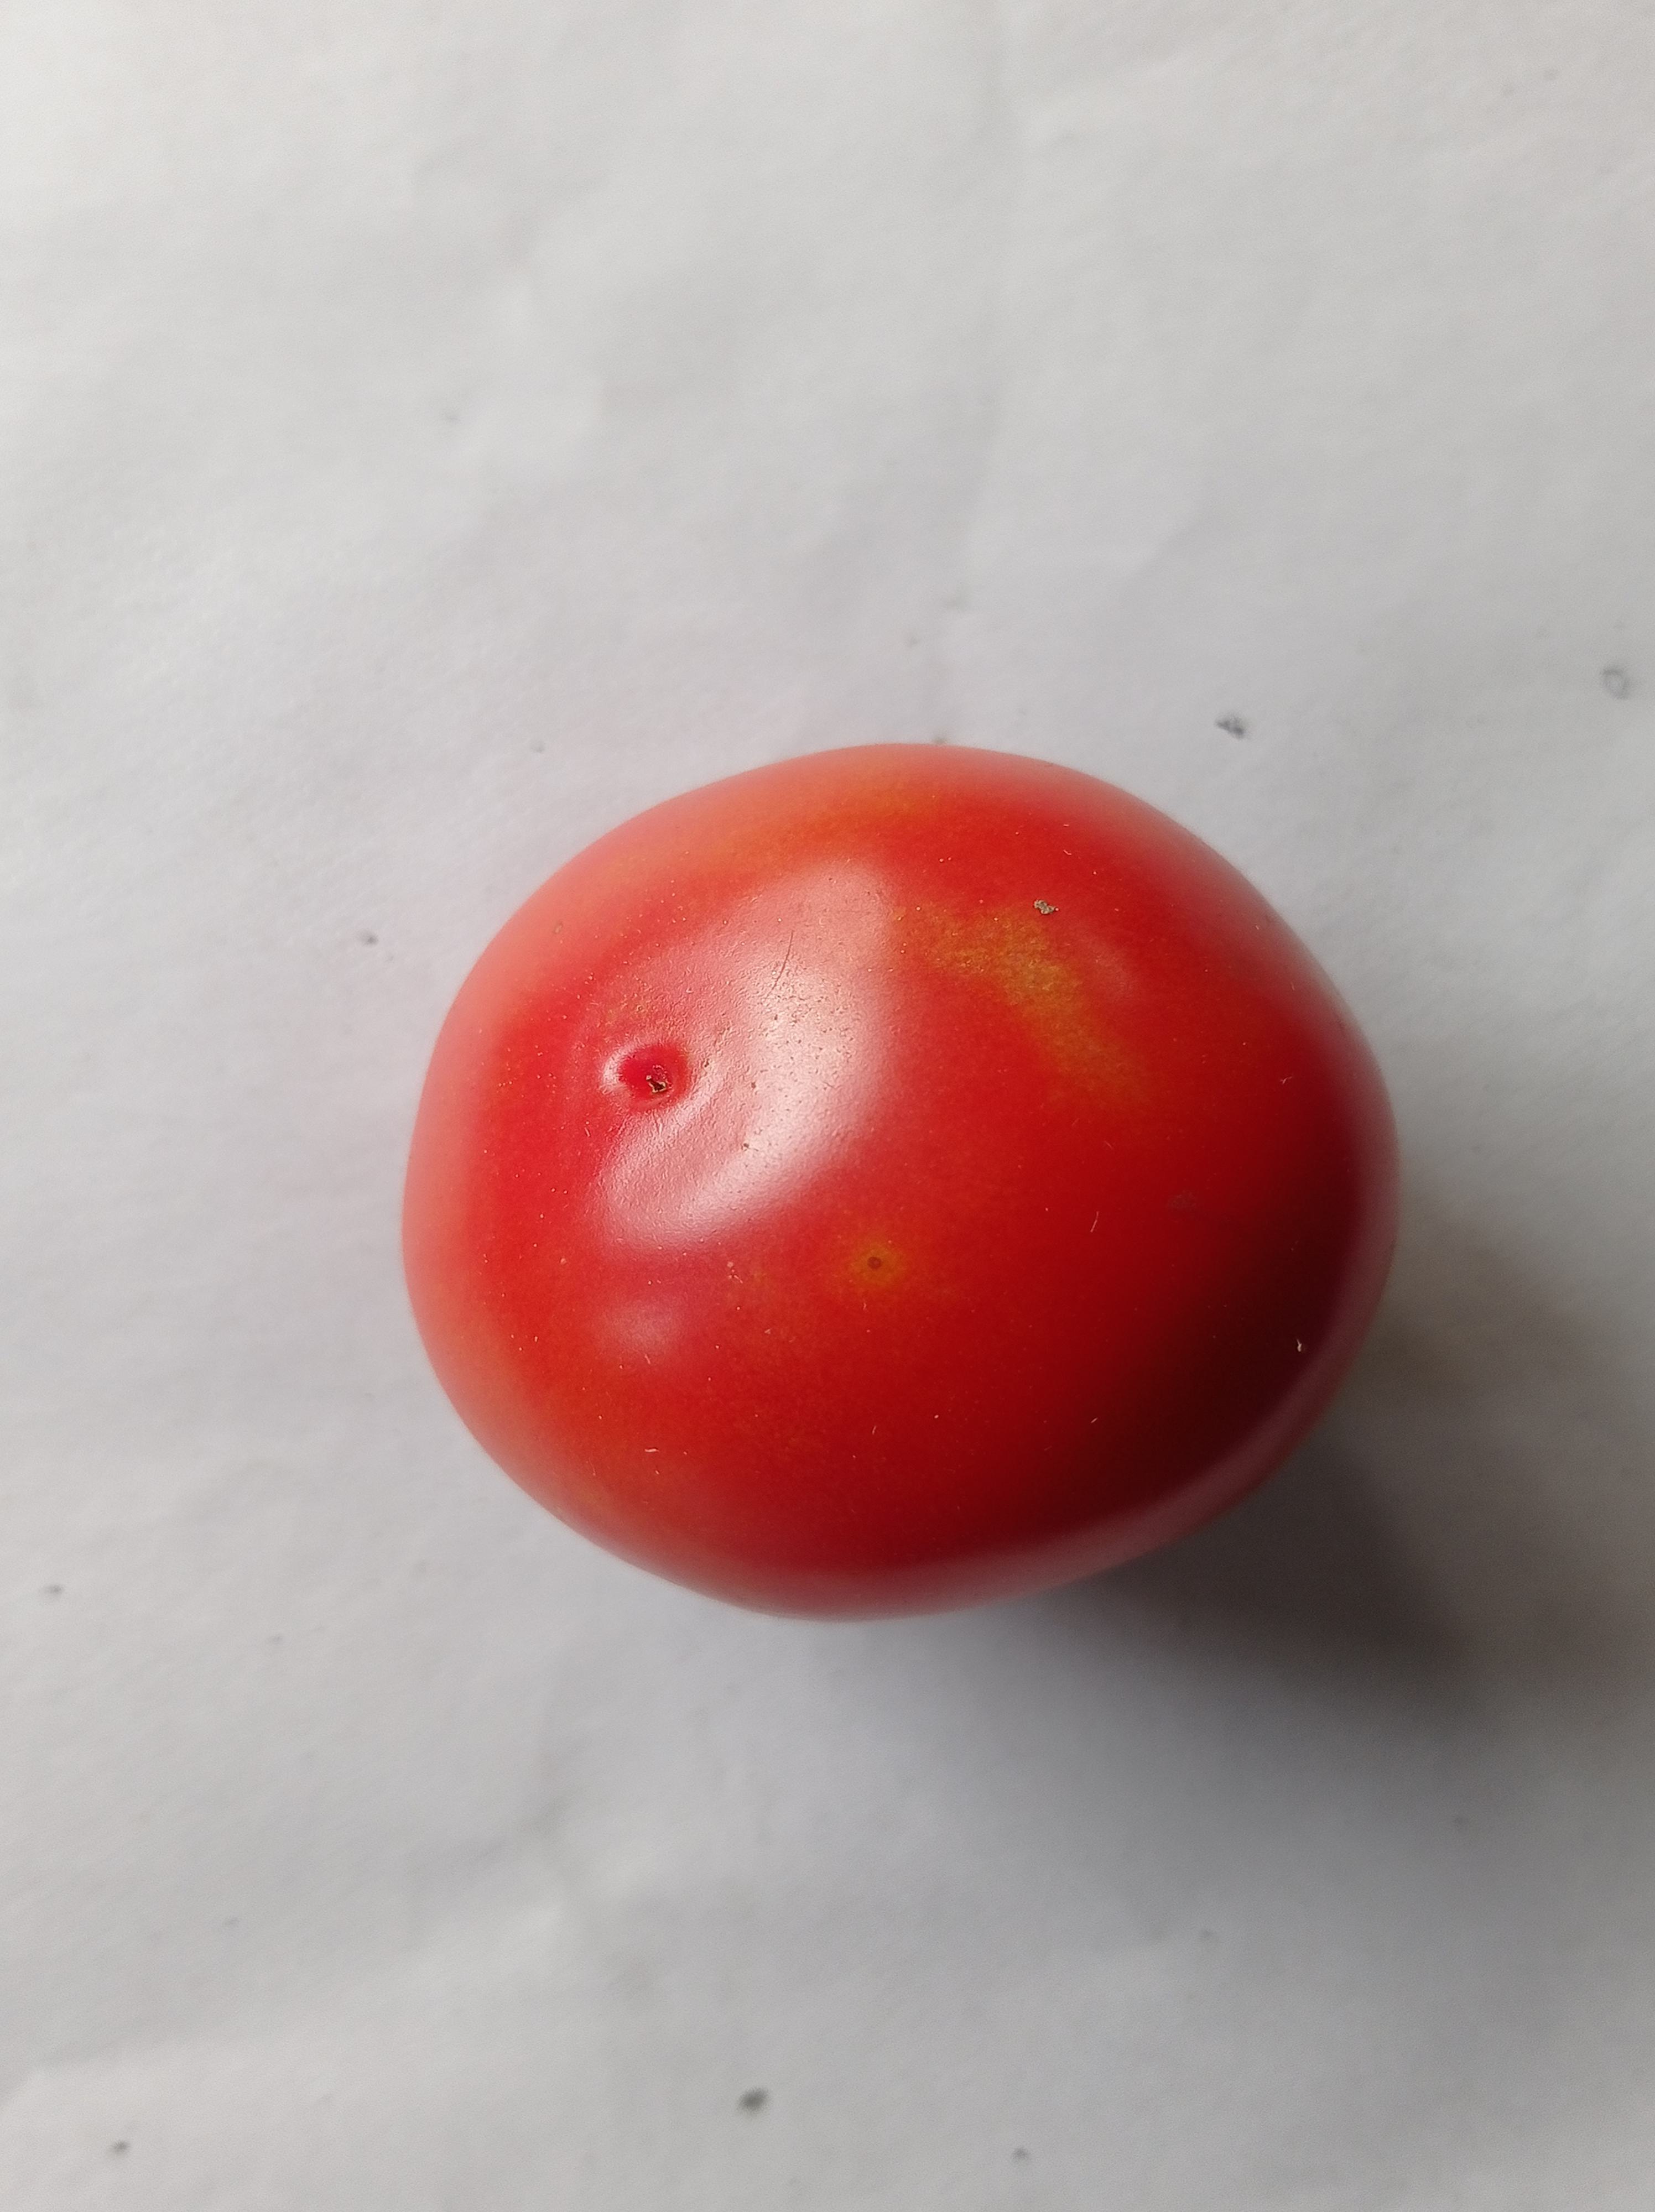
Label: Fresh